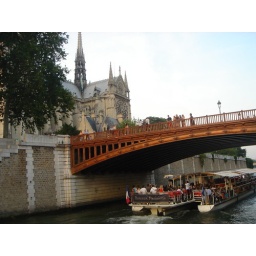
A canal boat passes under the Left Bank bridge at Notre Dame